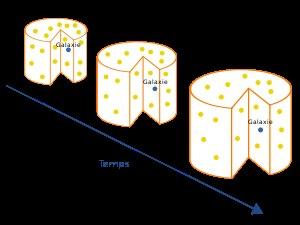
En cosmologie, l'expansion de l'Univers est le nom du phénomène qui voit à grande échelle les objets composant l'Univers s'éloigner les uns des autres. Cet écartement mutuel, que l'on pourrait prendre pour un mouvement des galaxies dans l'espace, s'interprète en réalité par un gonflement de l'espace lui-même, les objets célestes étant de ce fait amenés à s'éloigner les uns des autres. À plus petite échelle, l'expansion n'affecte pas la taille des galaxies elles-mêmes, la gravité « intérieure » ayant un effet prédominant.
Le volume de Hubble est une région sphérique de l'Univers entourant un observateur et au-delà duquel les objets célestes ou astres s'éloignent à une vitesse réelle supérieure à la vitesse de la lumière dans le vide en raison de l'expansion de l'Univers. Ainsi, pour un observateur situé sur la planète Terre, le volume de Hubble est centré sur cette dernière.
La flèche du temps est une expression introduite en 1928 par Arthur Eddington pour décrire le phénomène selon lequel le temps semble s'écouler toujours dans la même direction. Cette expression recouvre un ensemble de théories qui explique pourquoi le temps s'écoule de manière unidirectionnelle.